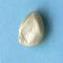
Maize quality: Good